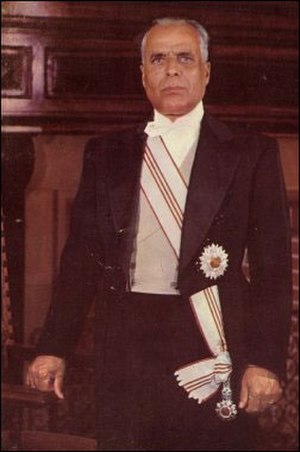
Tunesiens præsidenter / Præsidenter for Republikken Tunesien (1957–nu)
Tunesien blev uafhængigt i 1956 og en republik blev udråbt i 1957. Der har været fire tunesiske præsidenter: